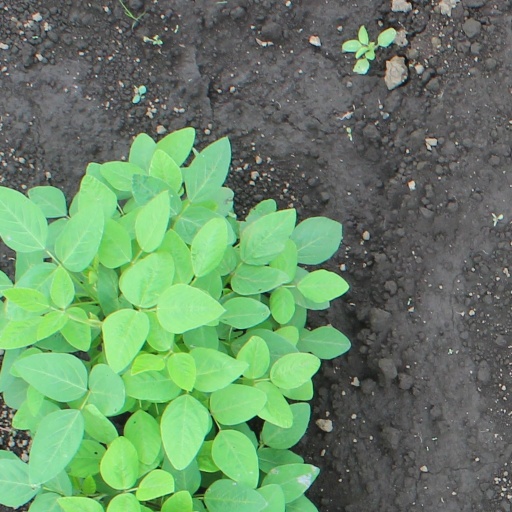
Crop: soybean